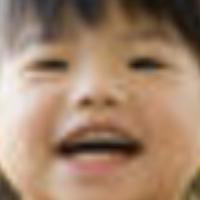
Age group: age 01-10